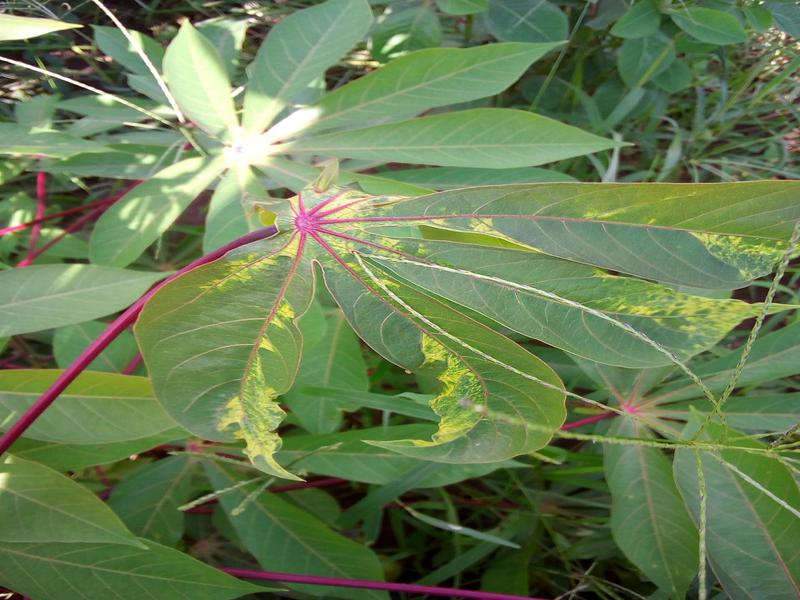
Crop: cassava
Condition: mosaic_disease